Battle of Palmdale

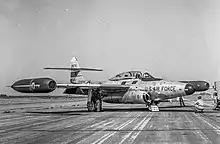
Scorpion in Fresno California July 1957, with front of rocket pods exposed

The final set of rockets was fired while the Scorpions faced Palmdale; many landed within the town. "As the drone passed over Palmdale's downtown, Mighty Mouse rockets fell like hail." "Edna Carlson, who lived in the home on Third Street East, said that a chunk of shrapnel from one Air Force rocket burst through the front window of her home, ricocheted off the ceiling, went through a wall and came to rest in a kitchen cupboard." More rocket fragments completely penetrated a home and garage on 4th Street East. One rocket landed right in front of a vehicle being driven west on California State Route 138 near Tenth Street West, of which one tire was shredded and many holes were punched through the car's body. Two men in Placerita Canyon had been eating in their utility truck; right after they left it to sit under the shade of a tree, a rocket struck the truck, destroying it. Many fires were started near Santa Clarita, with three large ones and many smaller ones in and around Palmdale.